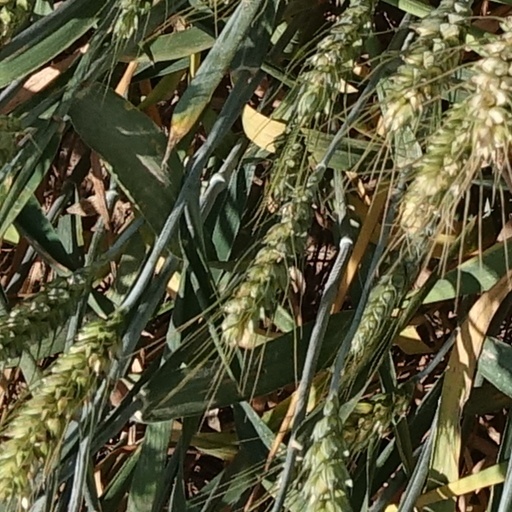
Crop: wheat